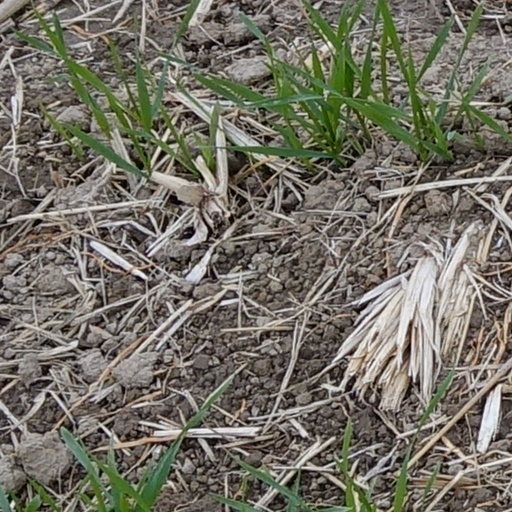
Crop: wheat